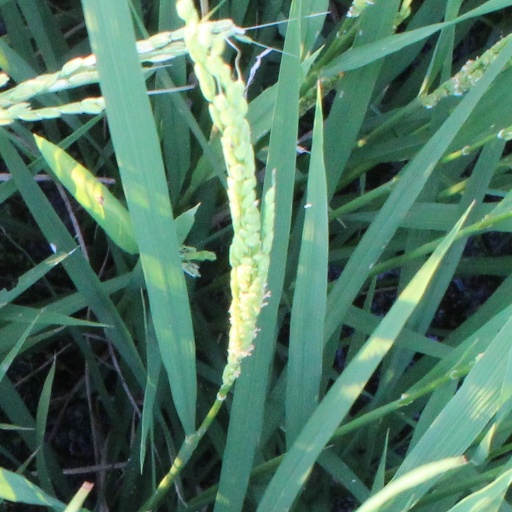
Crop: rice